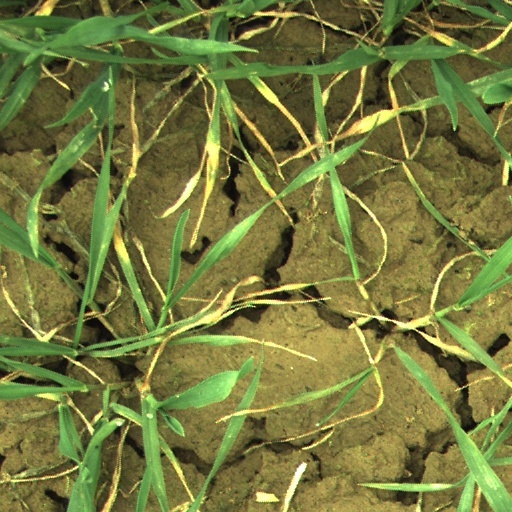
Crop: wheat